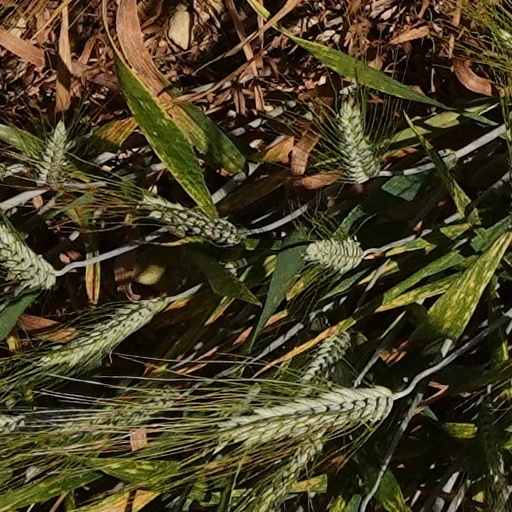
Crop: wheat